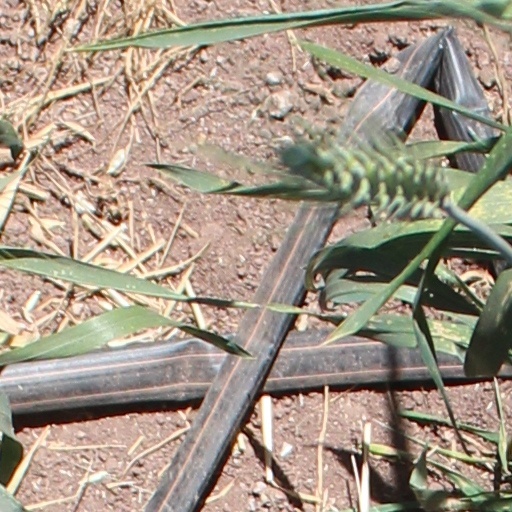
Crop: wheat